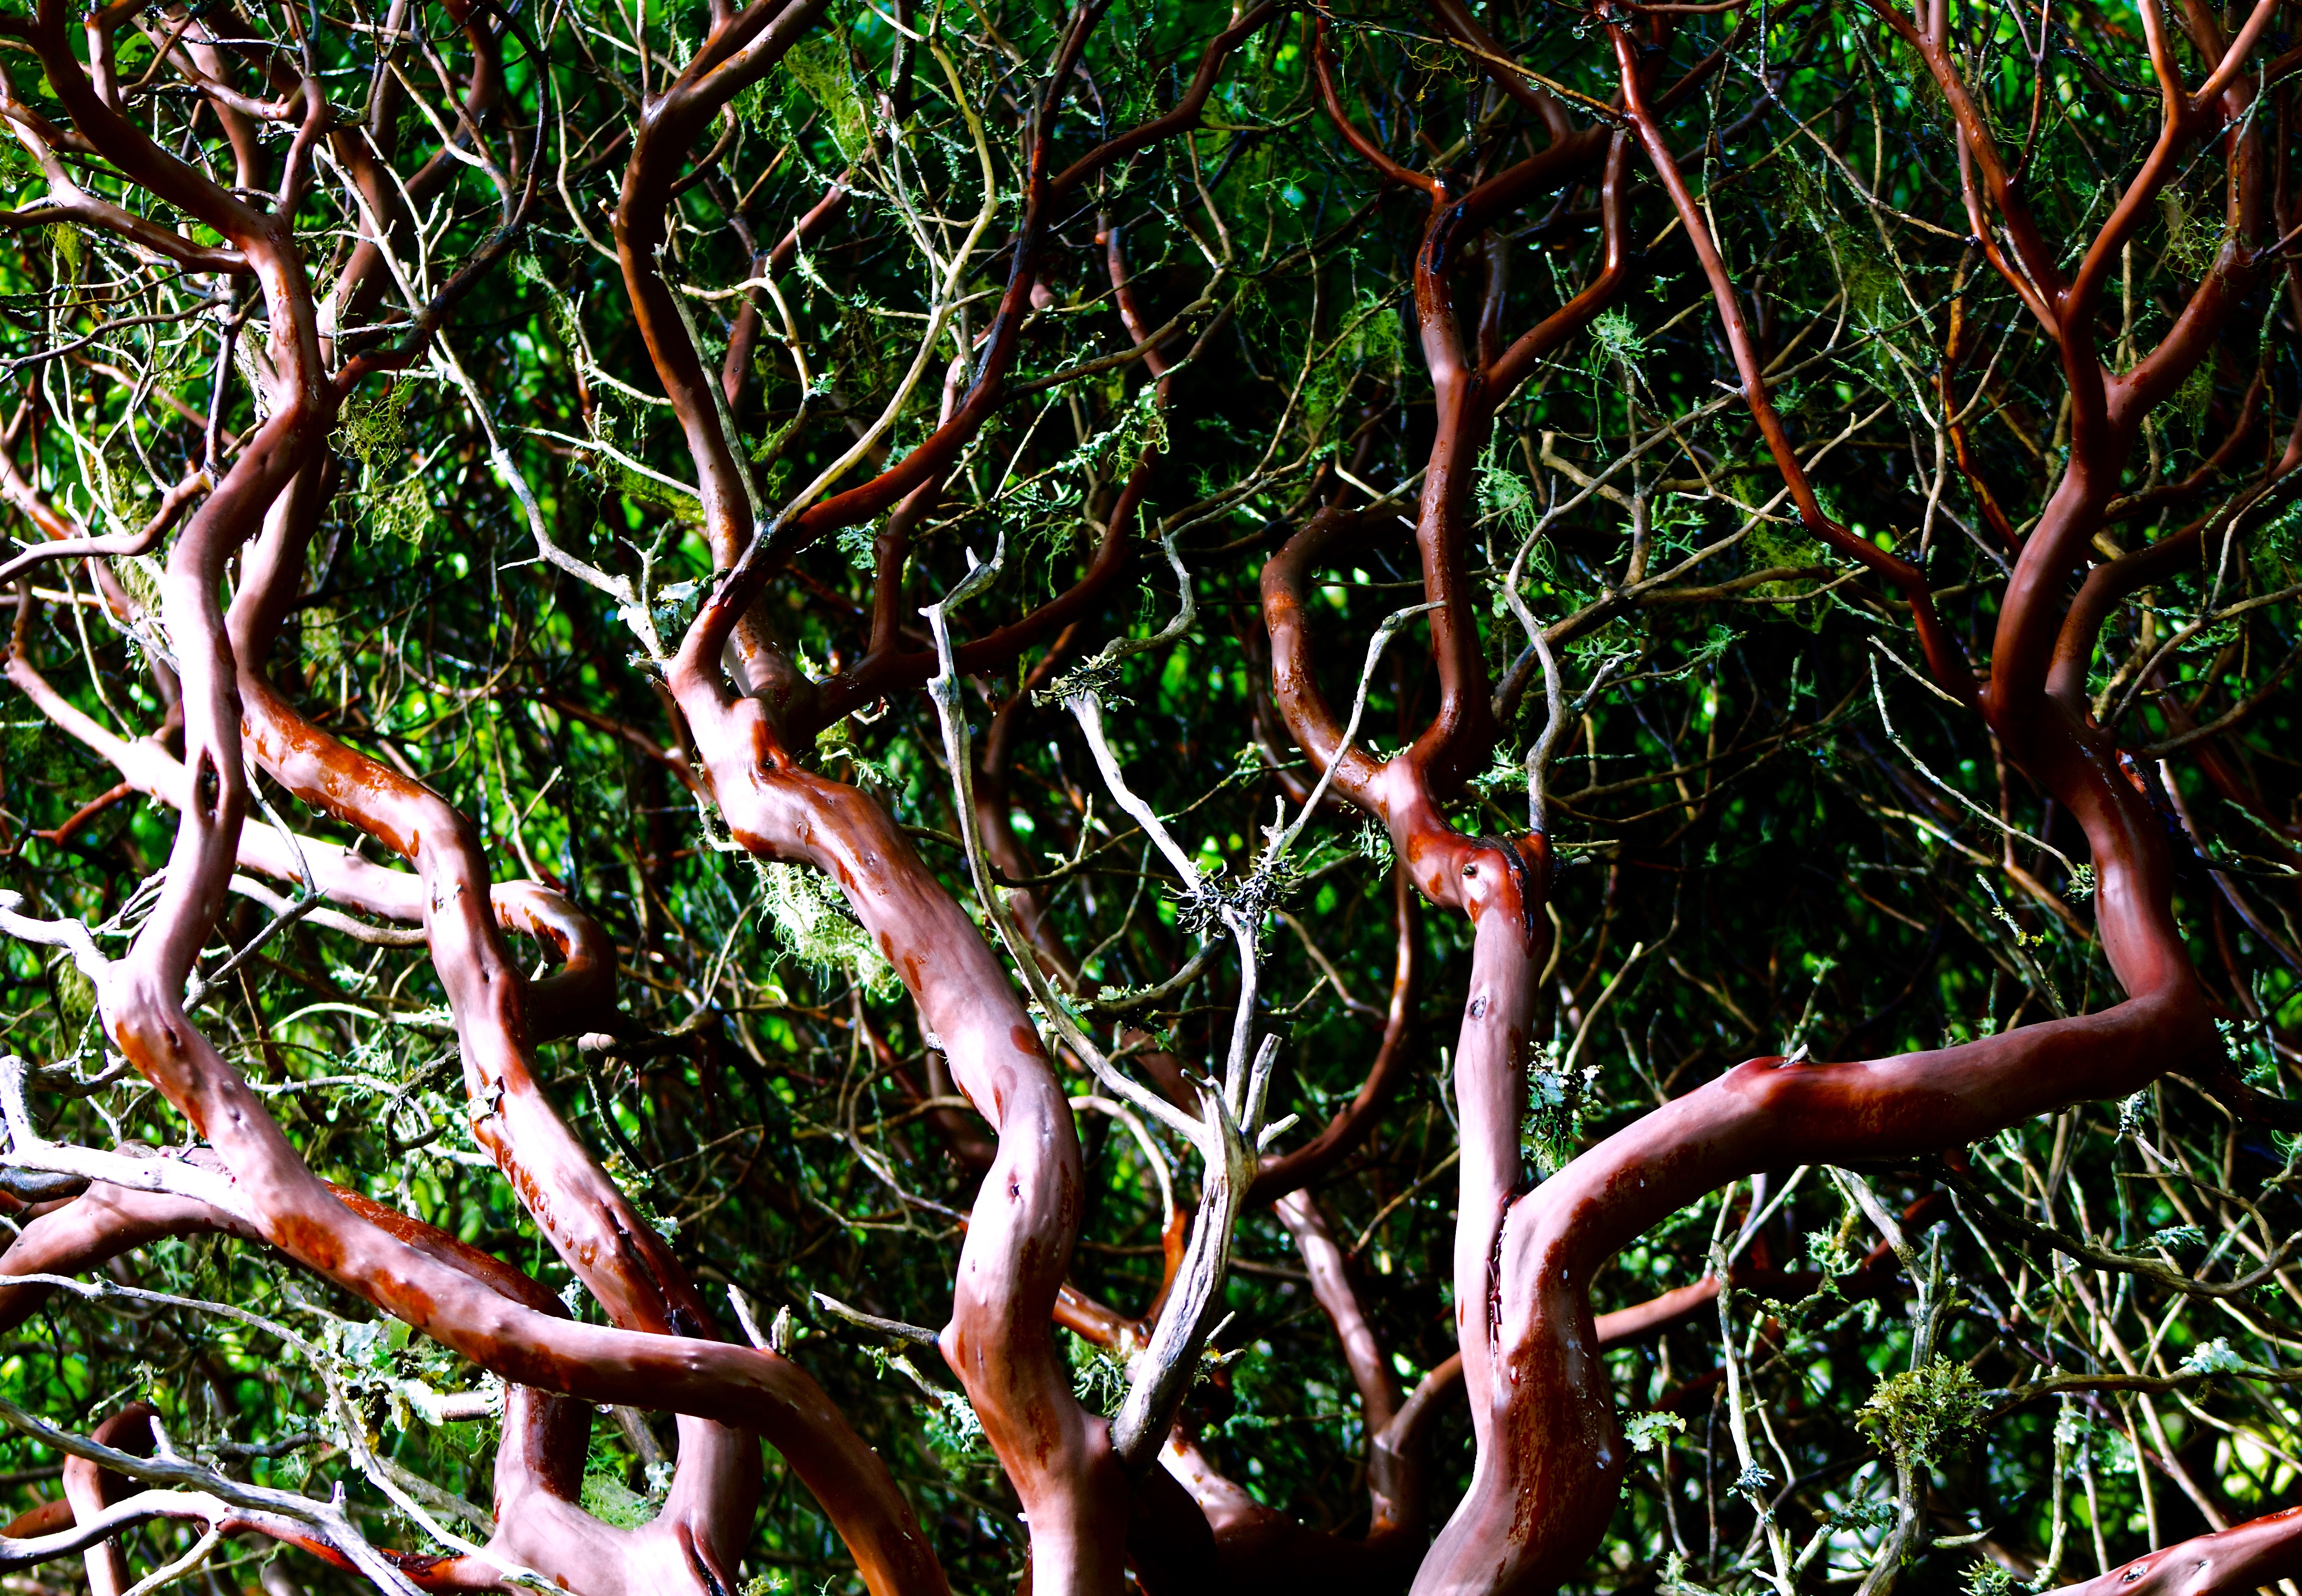
tree, nature, forest, grass, branch, plant, leaf, flower, green, jungle, produce, soil, botany, garden, flora, shrub, rainforest, woodland, habitat, flowering plant, natural environment, plant stem, woody plant, land plant